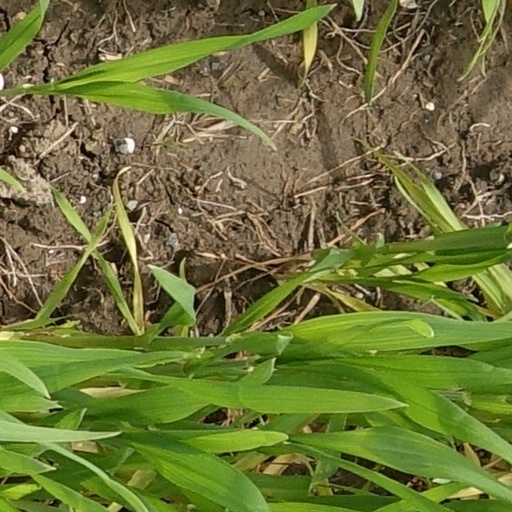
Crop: wheat